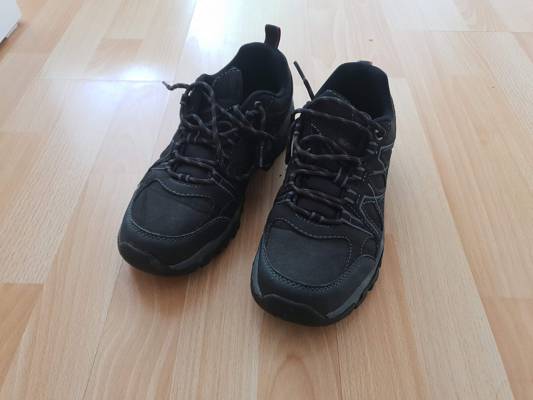
Waste category: shoes